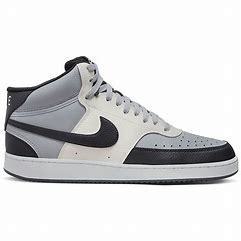
Brand: Nike
Model: Court